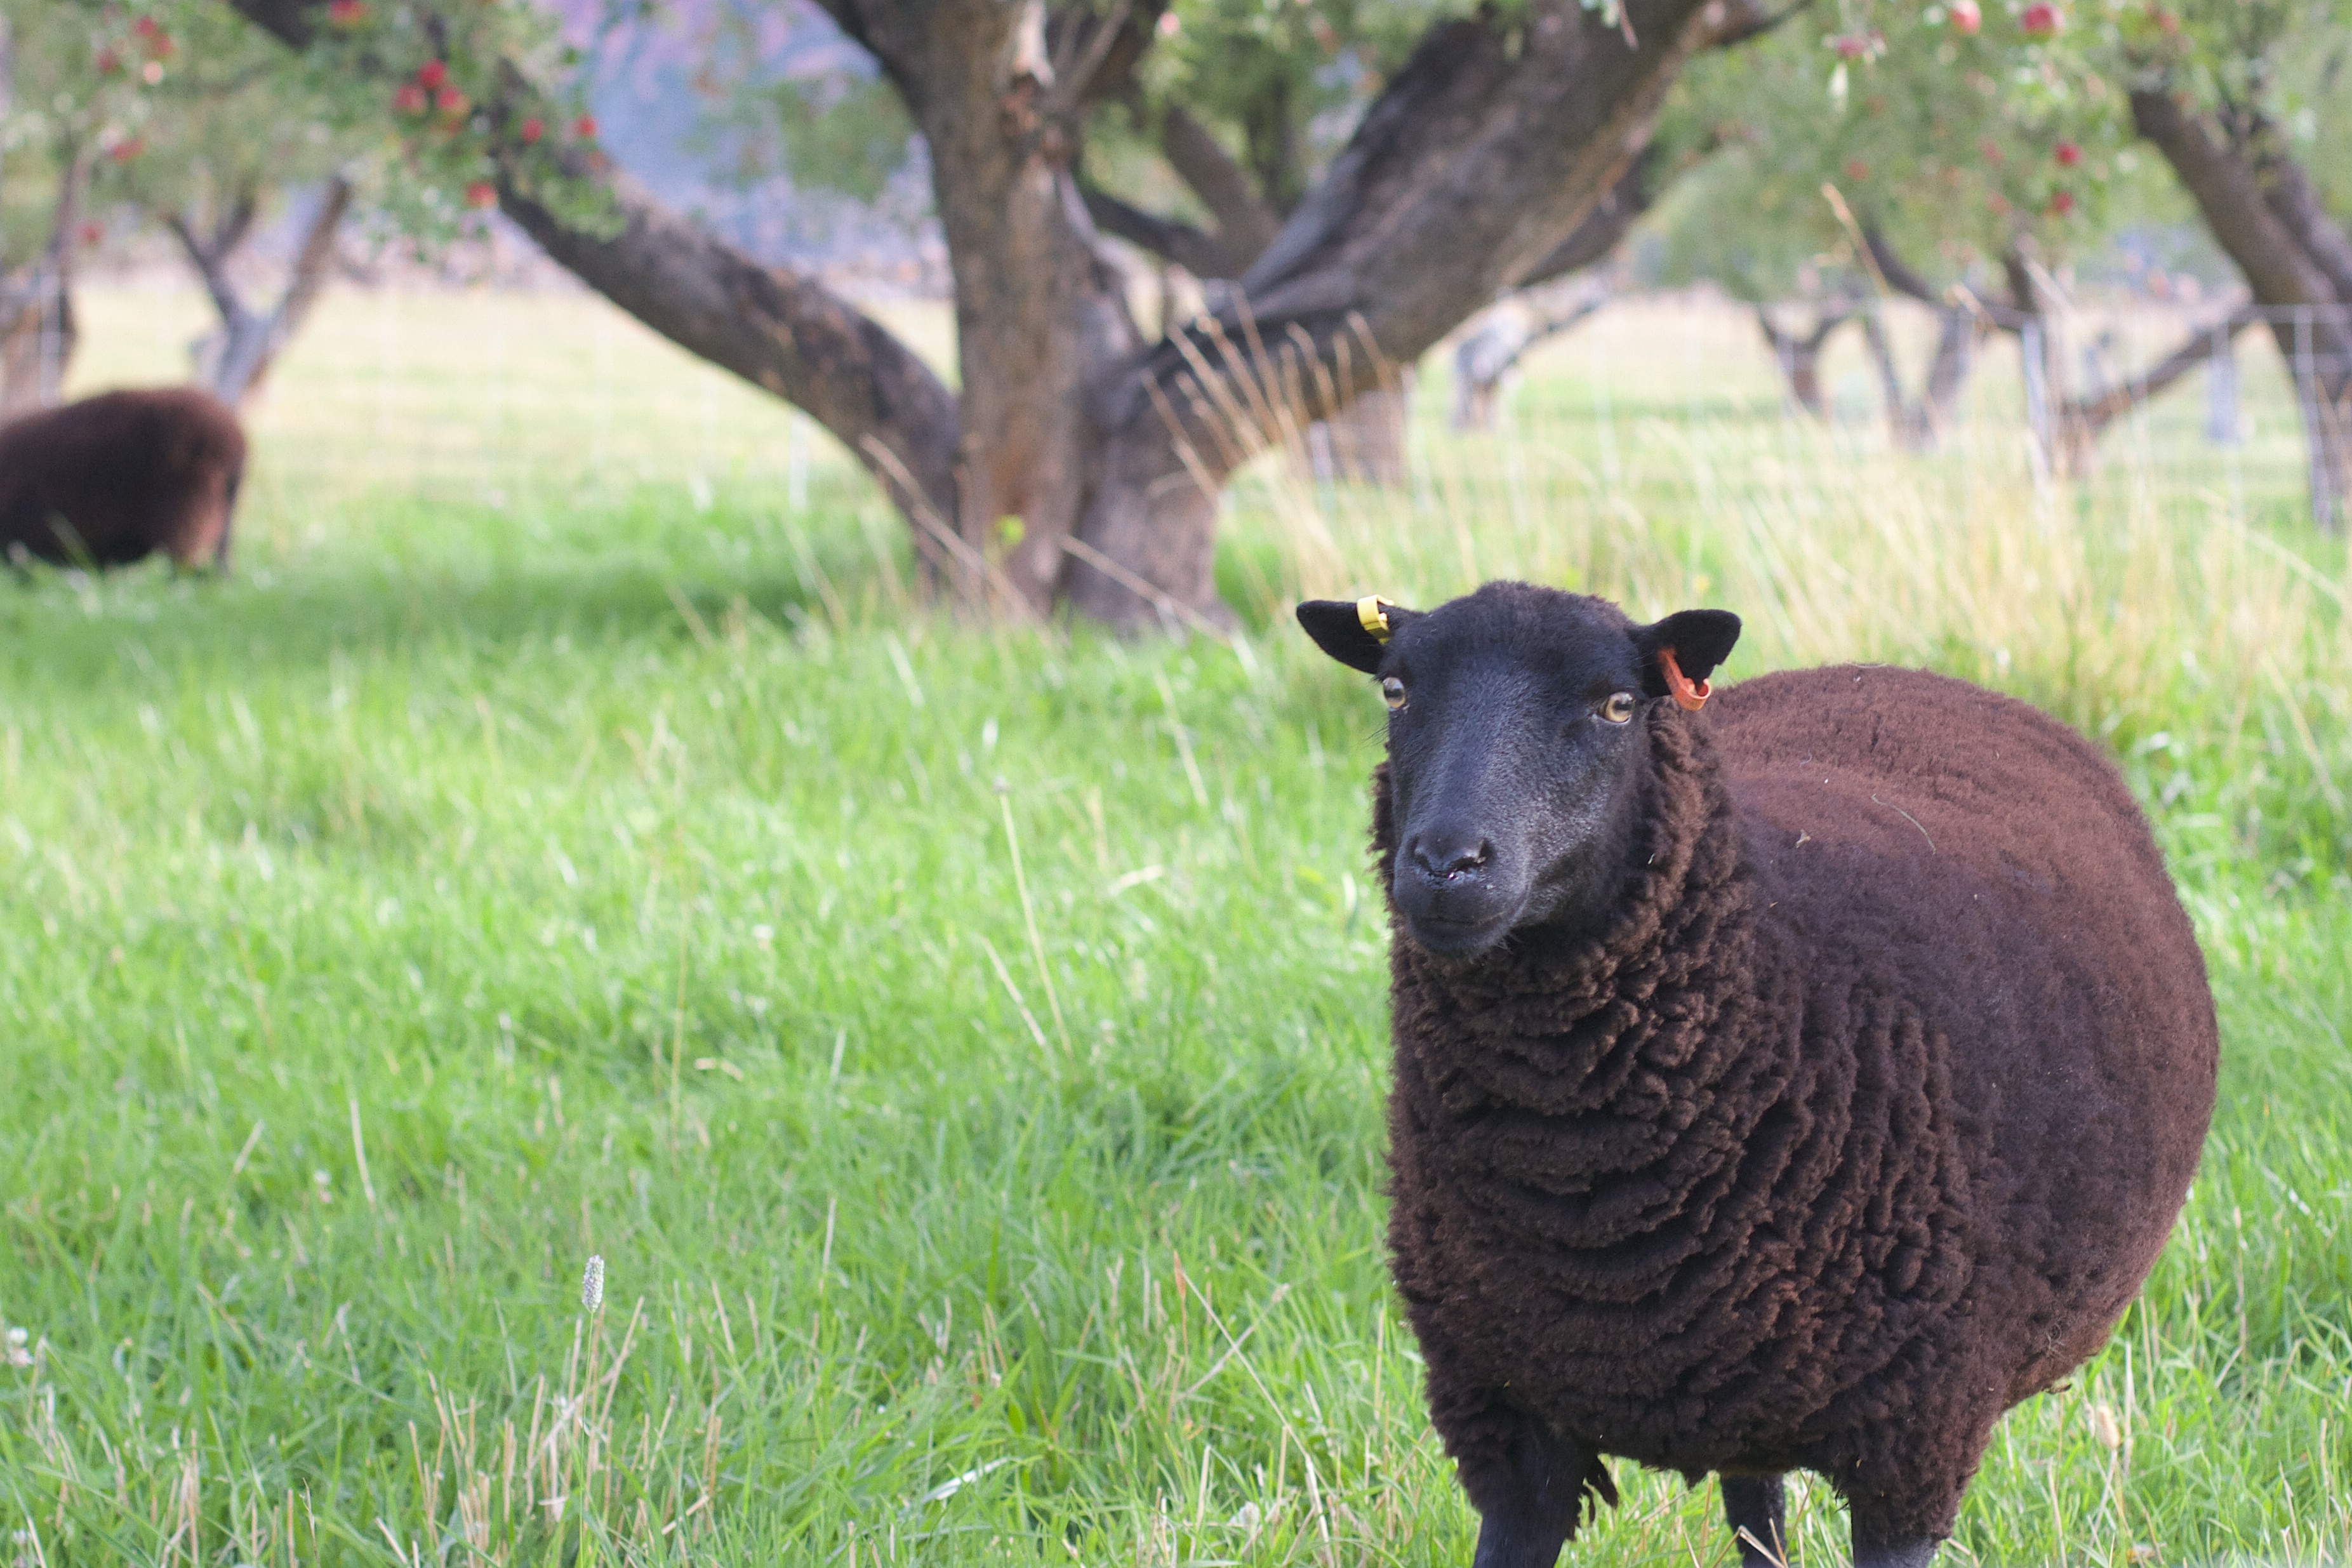
grass, farm, meadow, wildlife, horn, pasture, grazing, sheep, mammal, fauna, grassland, vertebrate, sheeps, desertweyr, cattle like mammal, cow goat family